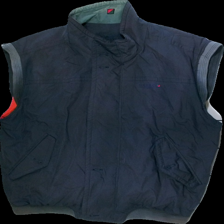
View: front
Type: Outerwear
Category: Men
Brand: Not in the list
Brand text on label: Red Green
Colors: Multicolor, Blue, Red, Green
Material: 71% cotton, 29% polyester
Cut: Regular
Season: Autumn
Trend: 90s
Stains: Minor
Price range: <50
Recommended usage: Export